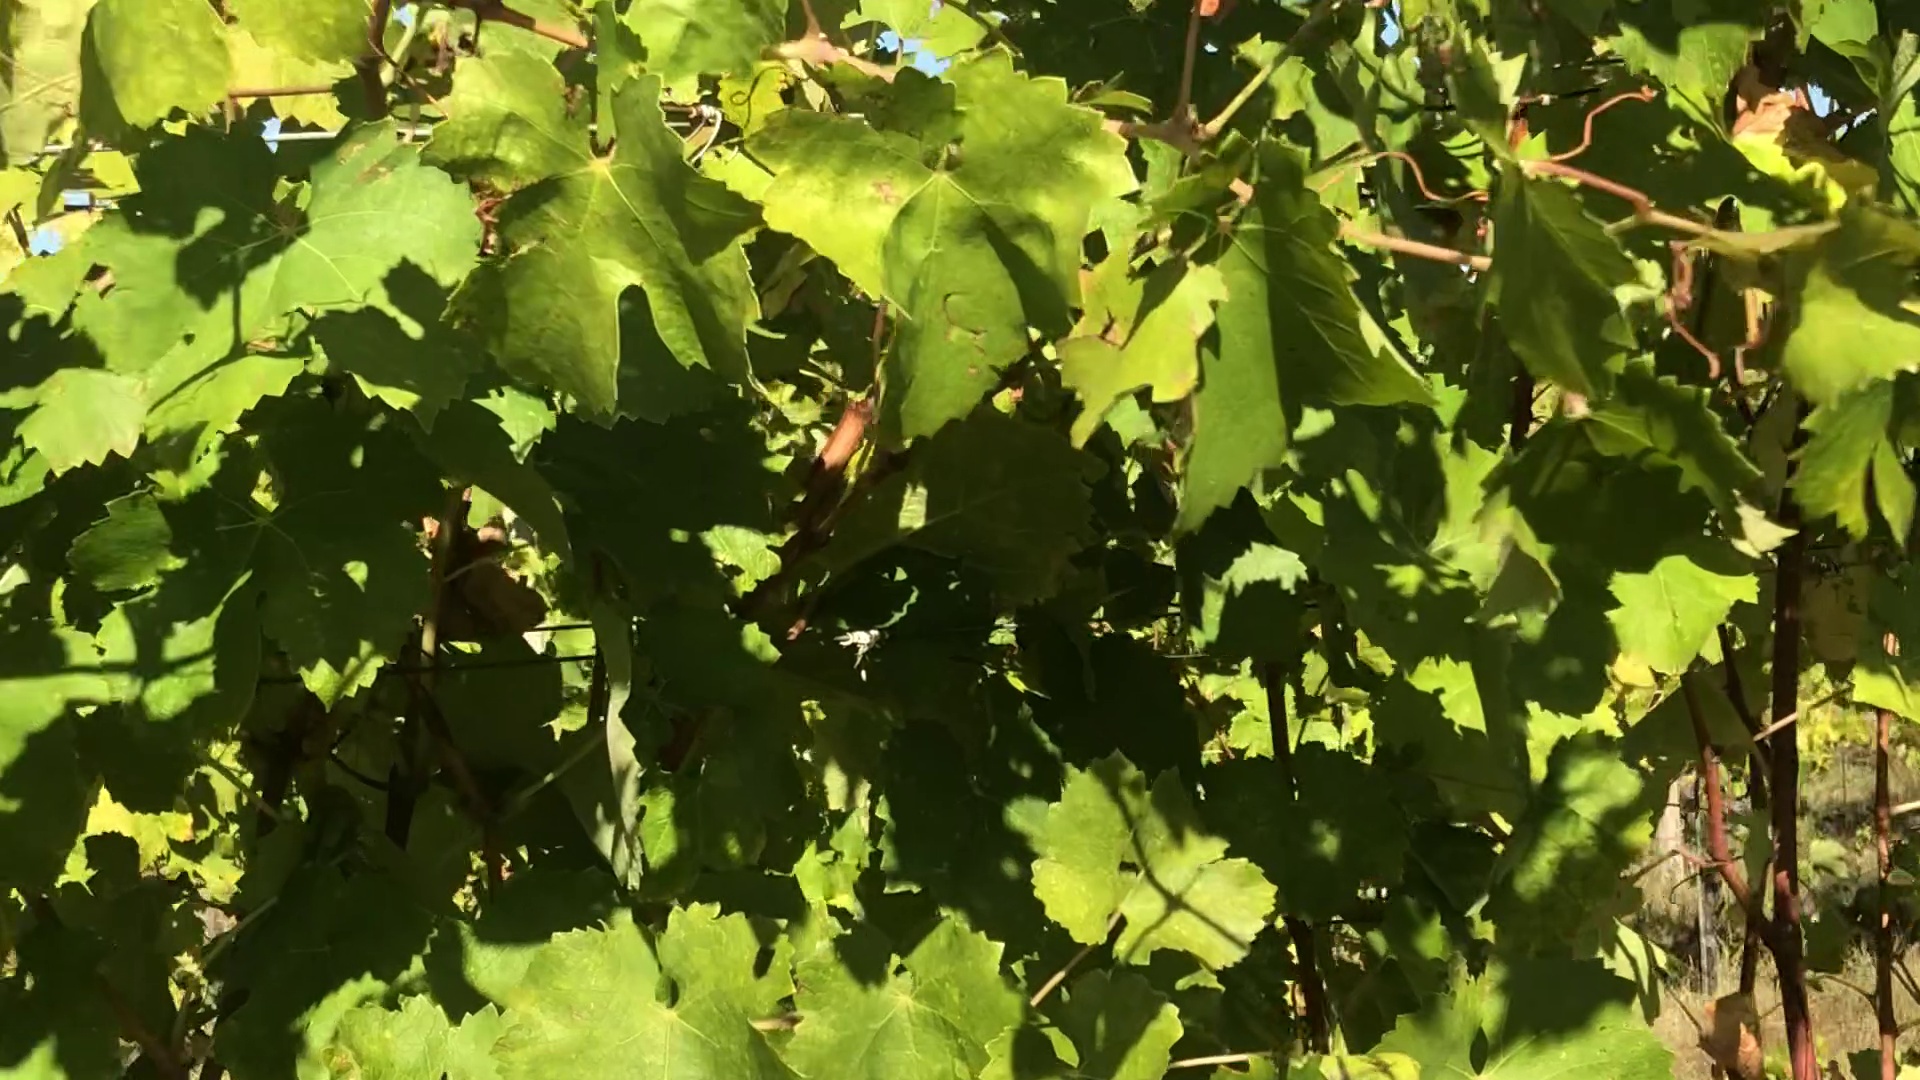
Label: healthy